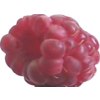
Label: raspberry